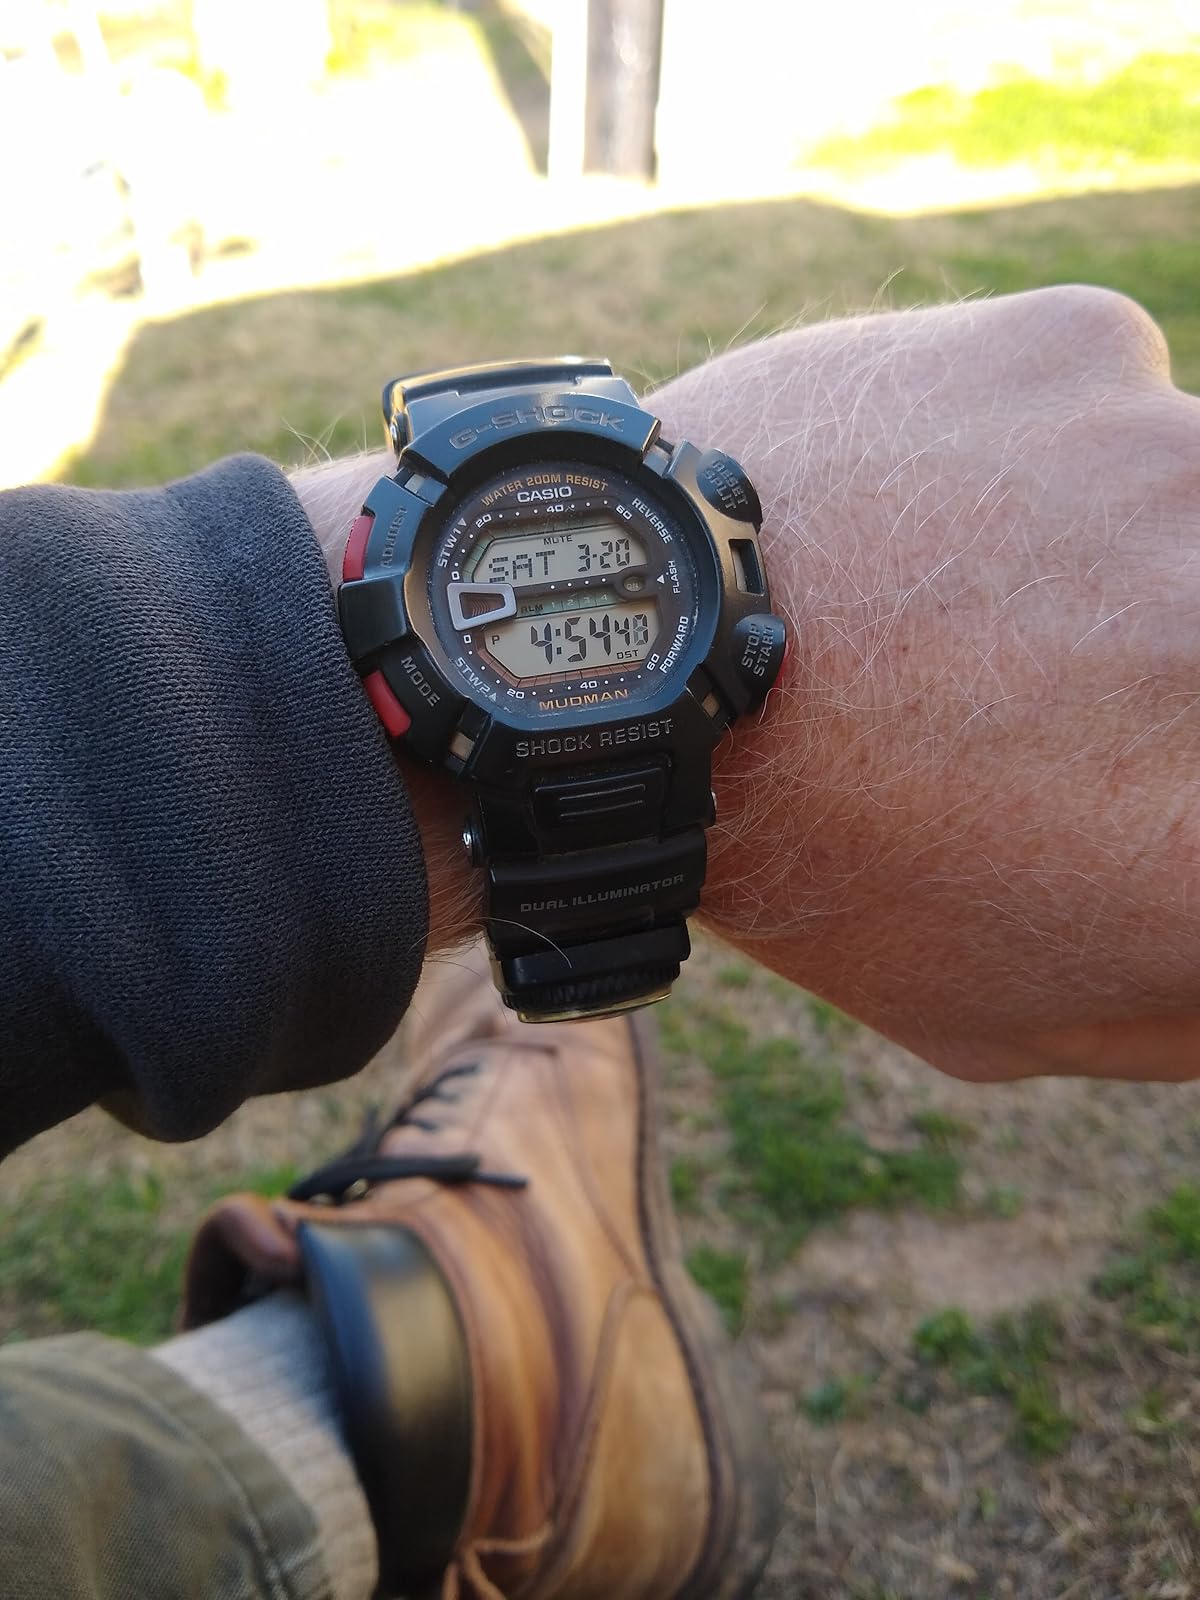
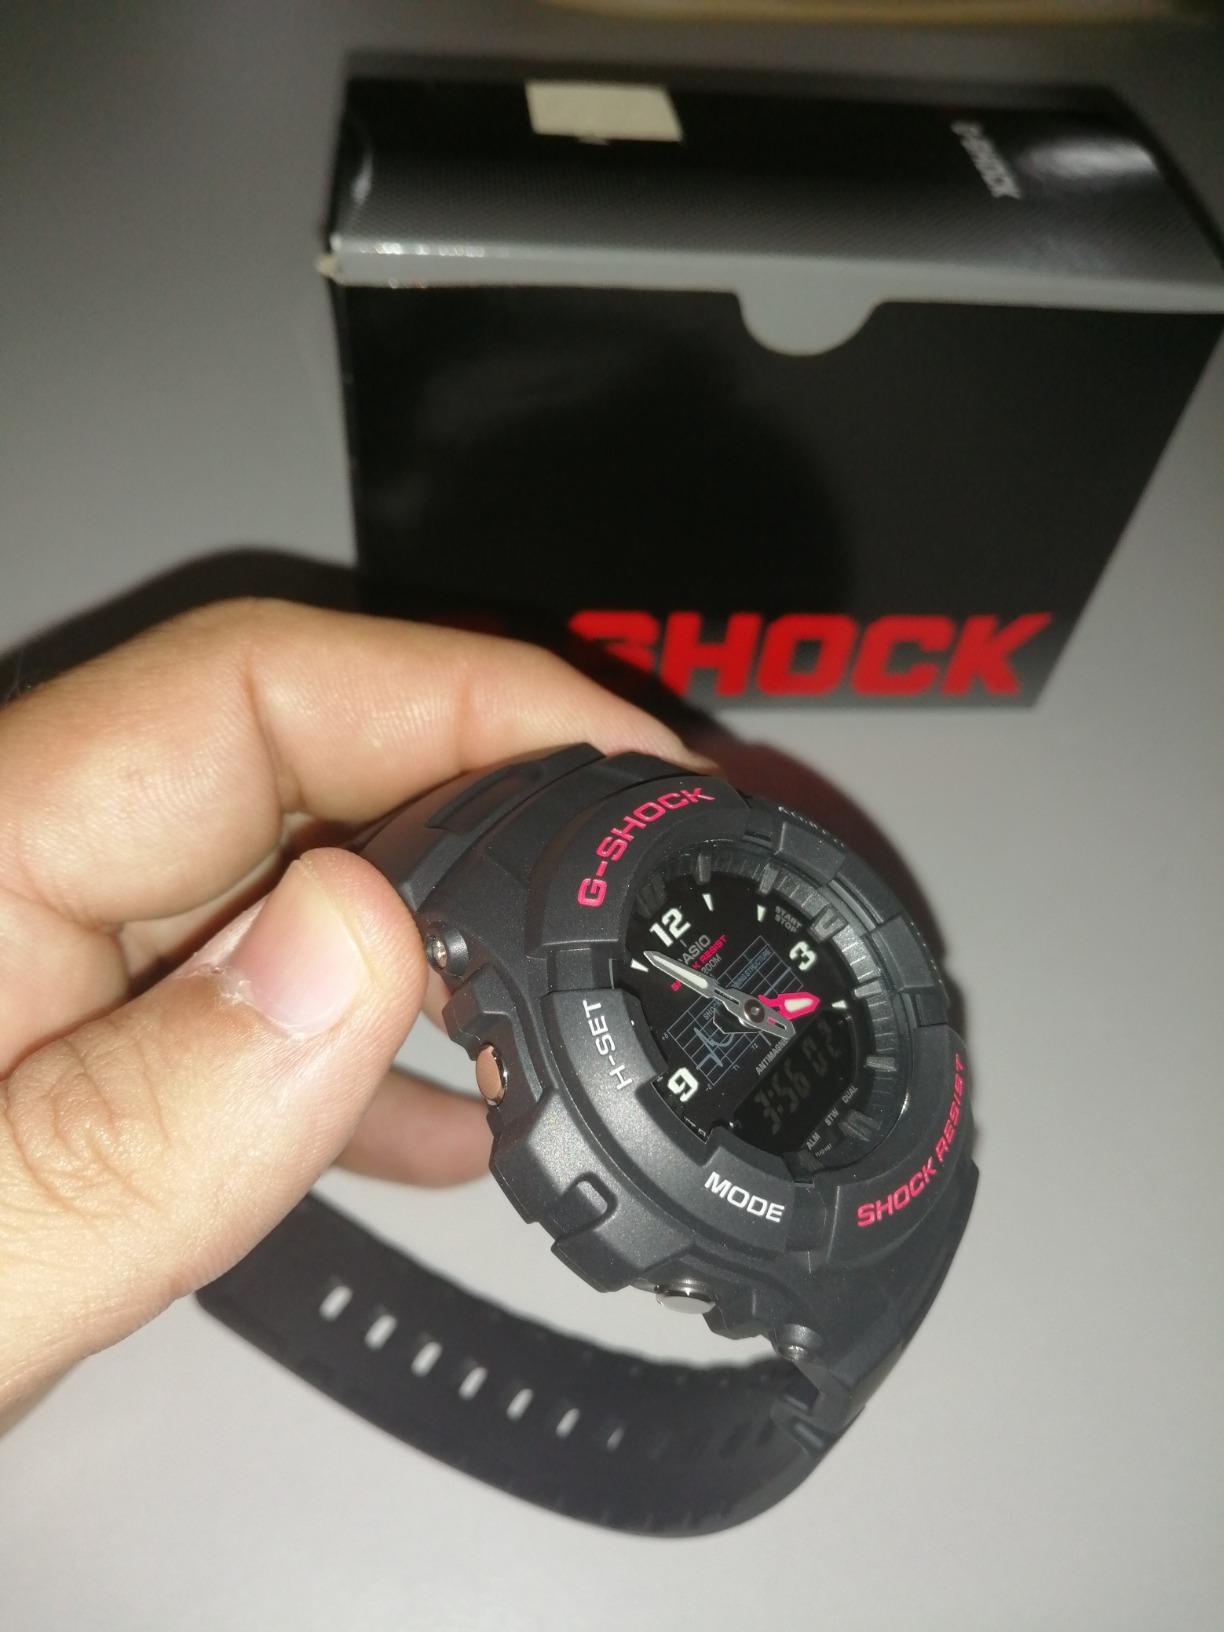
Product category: accessories_watch
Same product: no